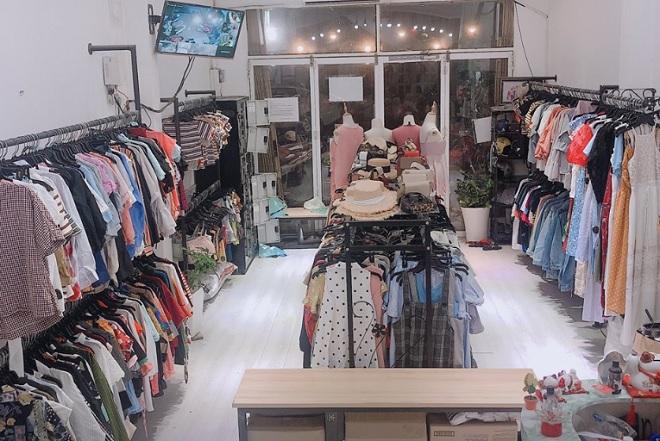
không có người nào đang xuất hiện trong căn phòng